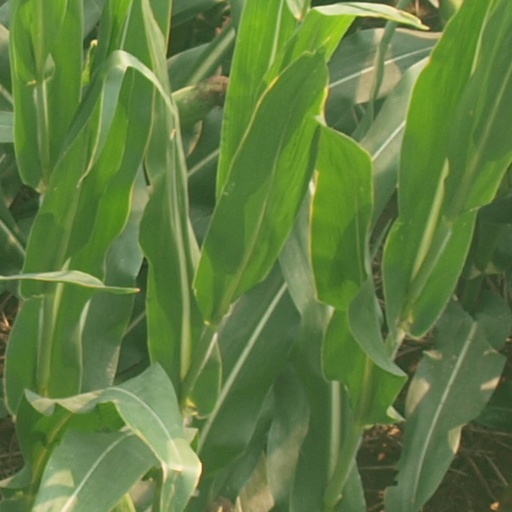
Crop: maize; corn